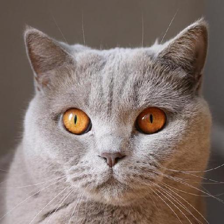
Label: animals